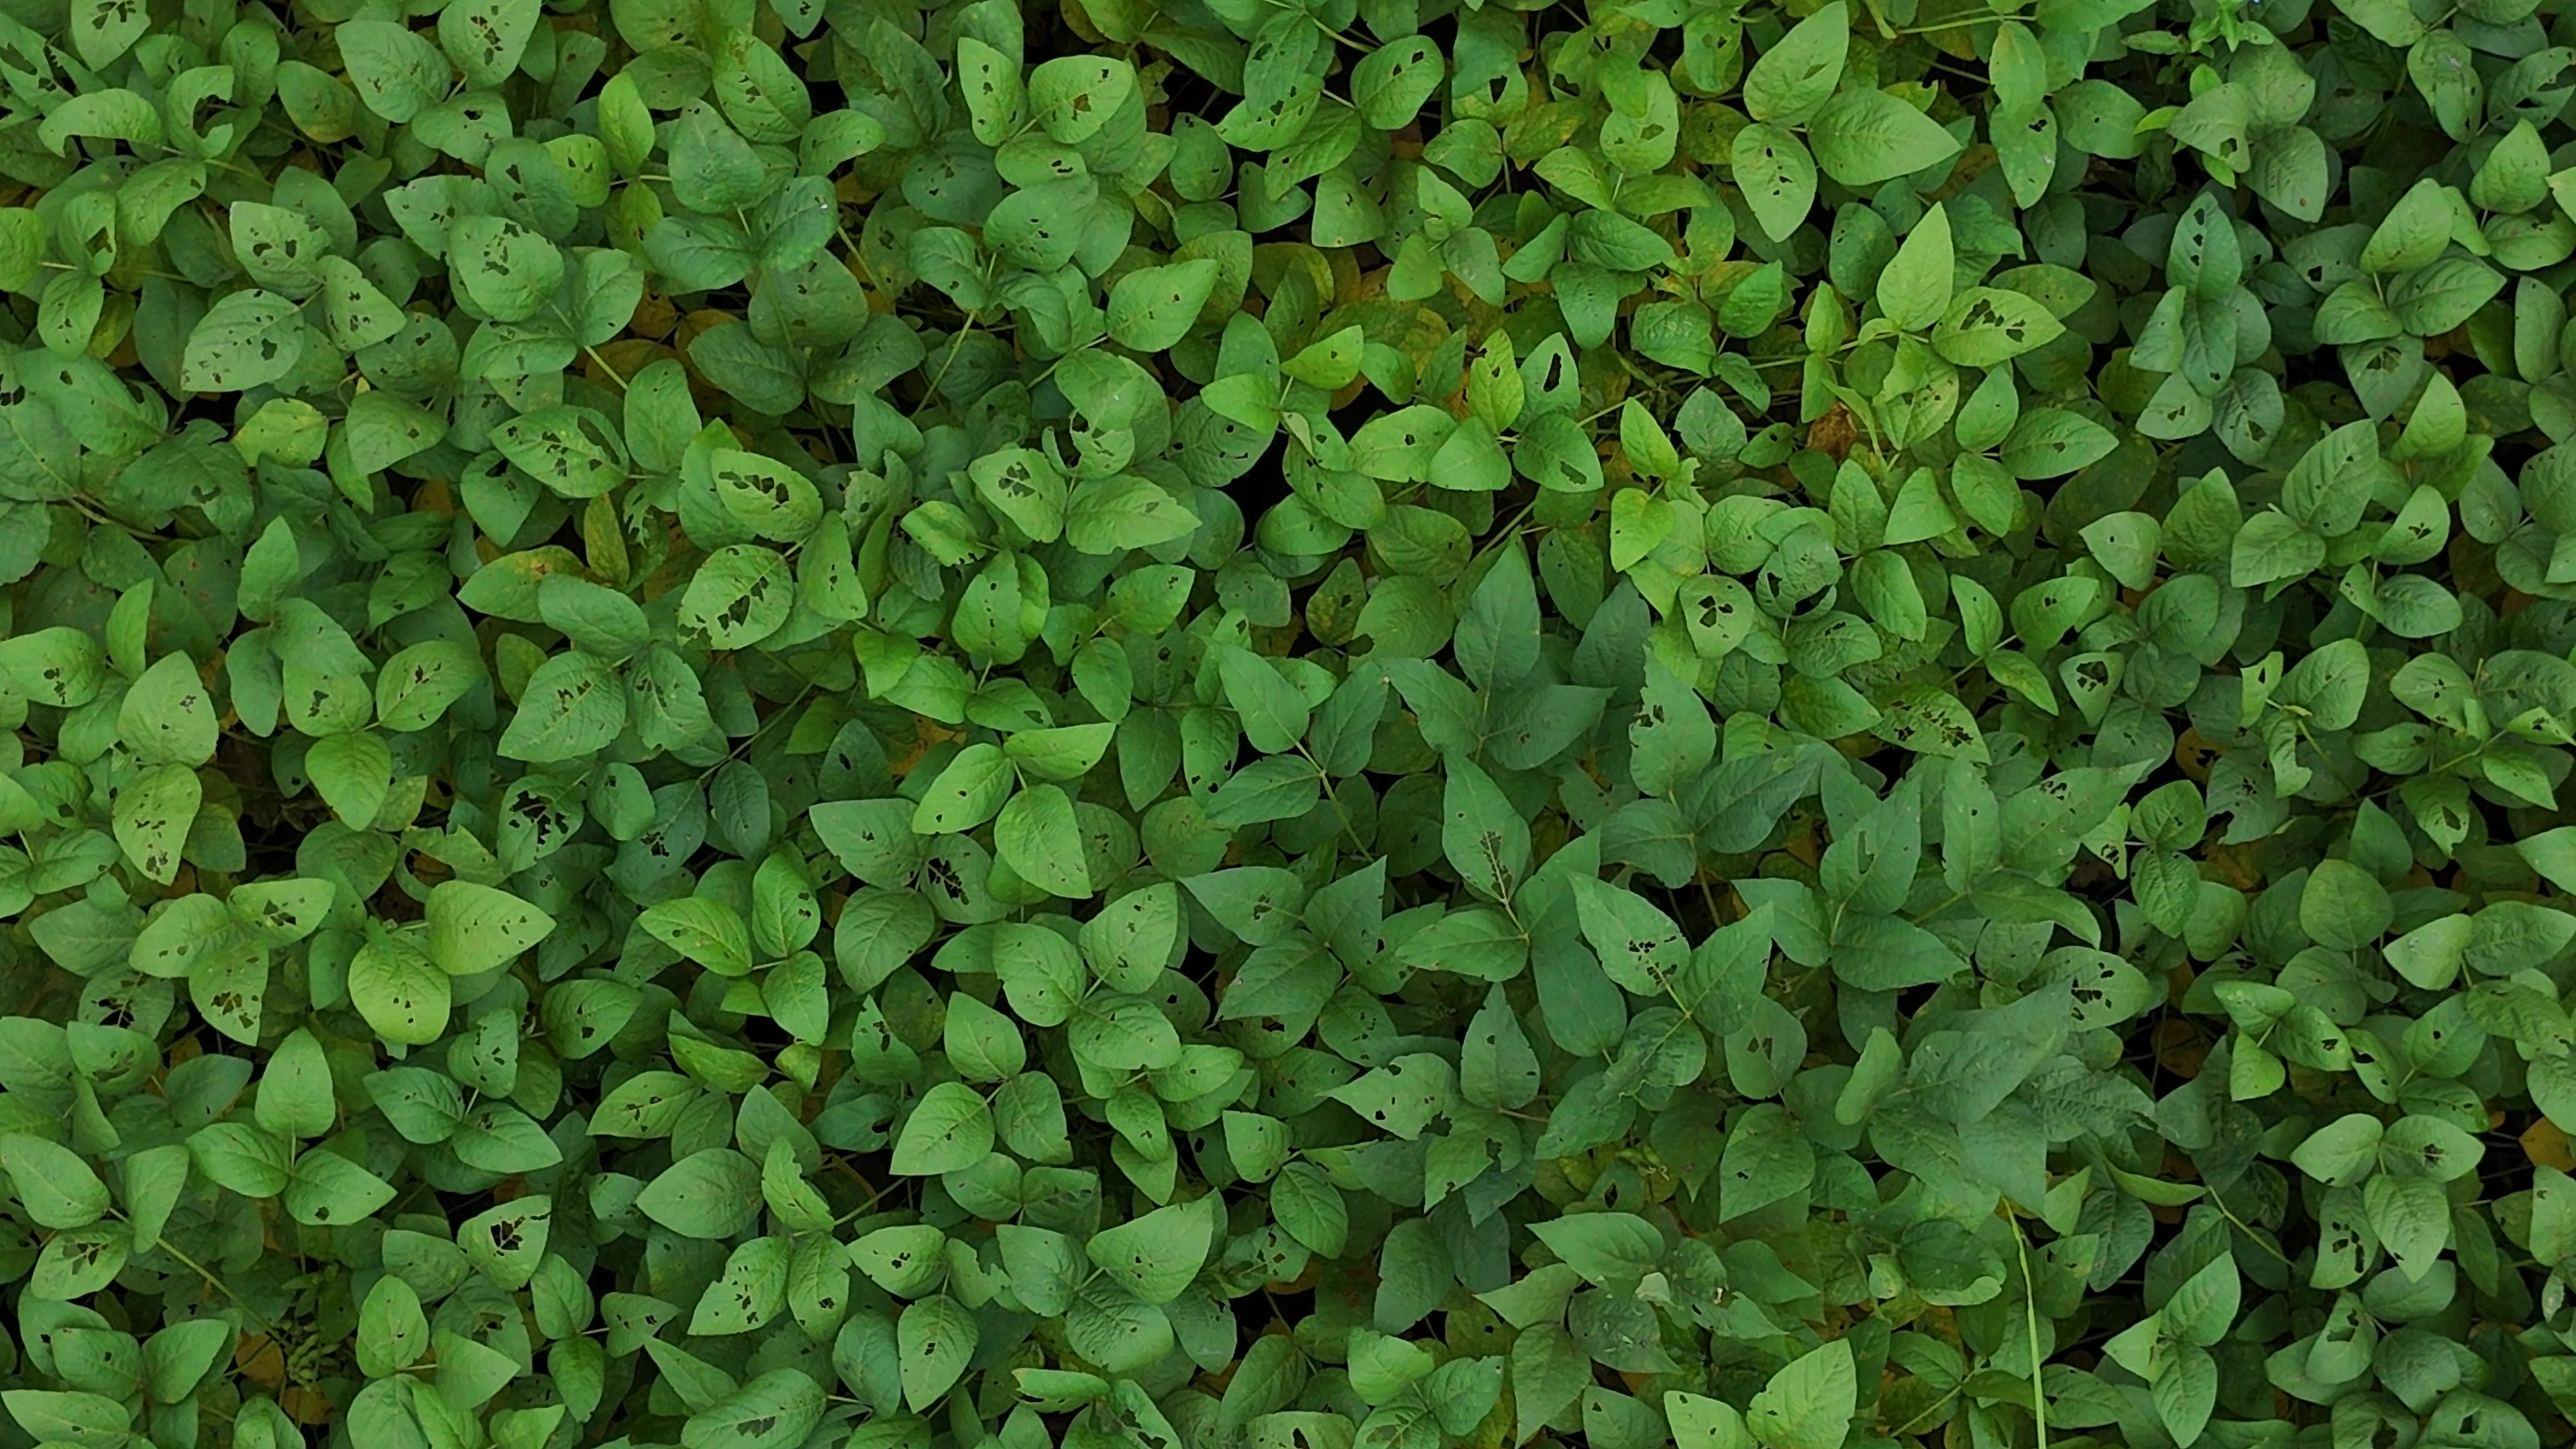
Label: Mosaic